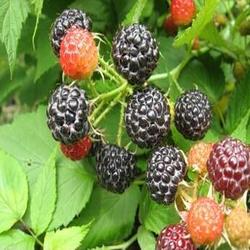
Label: Blackberry